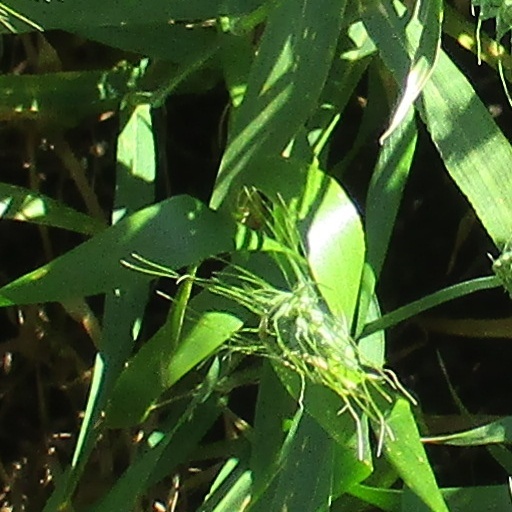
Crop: wheat